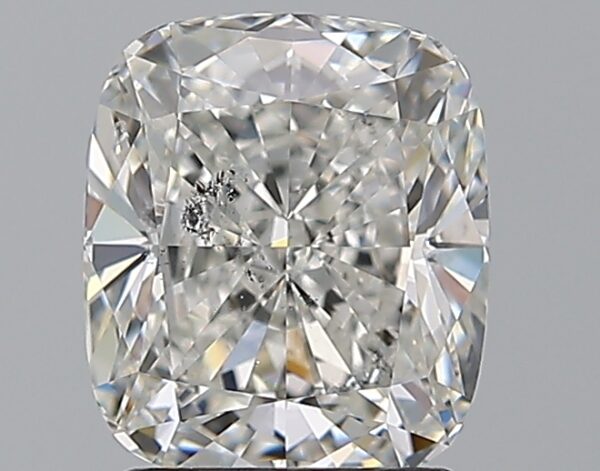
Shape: cushion
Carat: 2
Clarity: SI2
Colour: G
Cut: EX
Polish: EX
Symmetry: VG
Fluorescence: N
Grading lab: GIA
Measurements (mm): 7.71 x 6.69 x 4.52